98.12.28 Otokotachi no Wakare

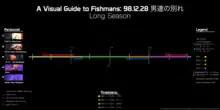
Visual Guide to the 98.12.28 Otokotachi no Wakare version of Long Season.

In a review for "The Michigan Daily", Sayan Ghosh wrote the album is "a triumph", specifically praising Sato's powerful and passionate voice and the embellishments on "Long Season" that "add new dimensions to the music". The album is listed as the highest rated live album of all time on the website Rate Your Music, with Long Season being the highest rated live song of all time.